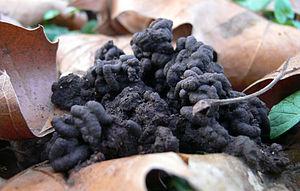
litière de feuilles de platanes, nord de la France
Le sous-ordre des Lumbricina, regroupe l'ensemble des vers de terre, soit treize familles et plus de 7 000 espèces décrites.